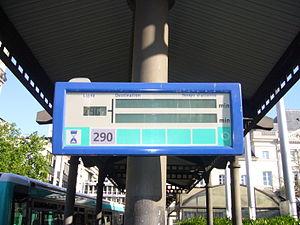
Le réseau de bus RATP couvre l'ensemble du territoire de la ville de Paris et la partie centrale de l'unité urbaine de Paris. Il constitue un réseau dense de transports en commun complémentaire des réseaux ferrés, organisé et financé par Île-de-France Mobilités.
SIEL version Bus est un ensemble de matériels destiné à la régulation et à l'information des voyageurs que la RATP déploie sur certaines lignes de bus de la région parisienne.